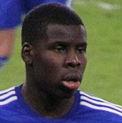
Age: 20